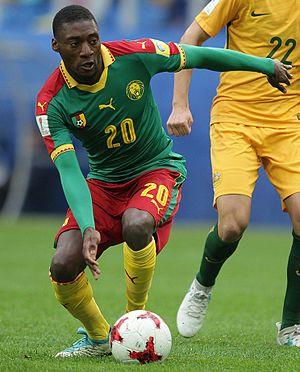
Karl Toko-Ekambi, né le 14 septembre 1992 à Paris, est un footballeur international camerounais évoluant au poste d'attaquant à l'Olympique lyonnais.